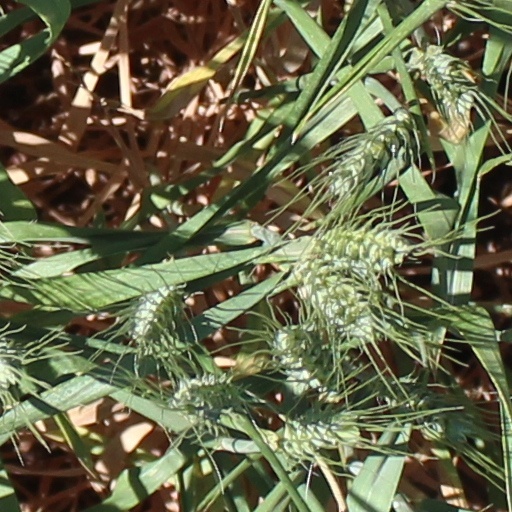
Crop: wheat